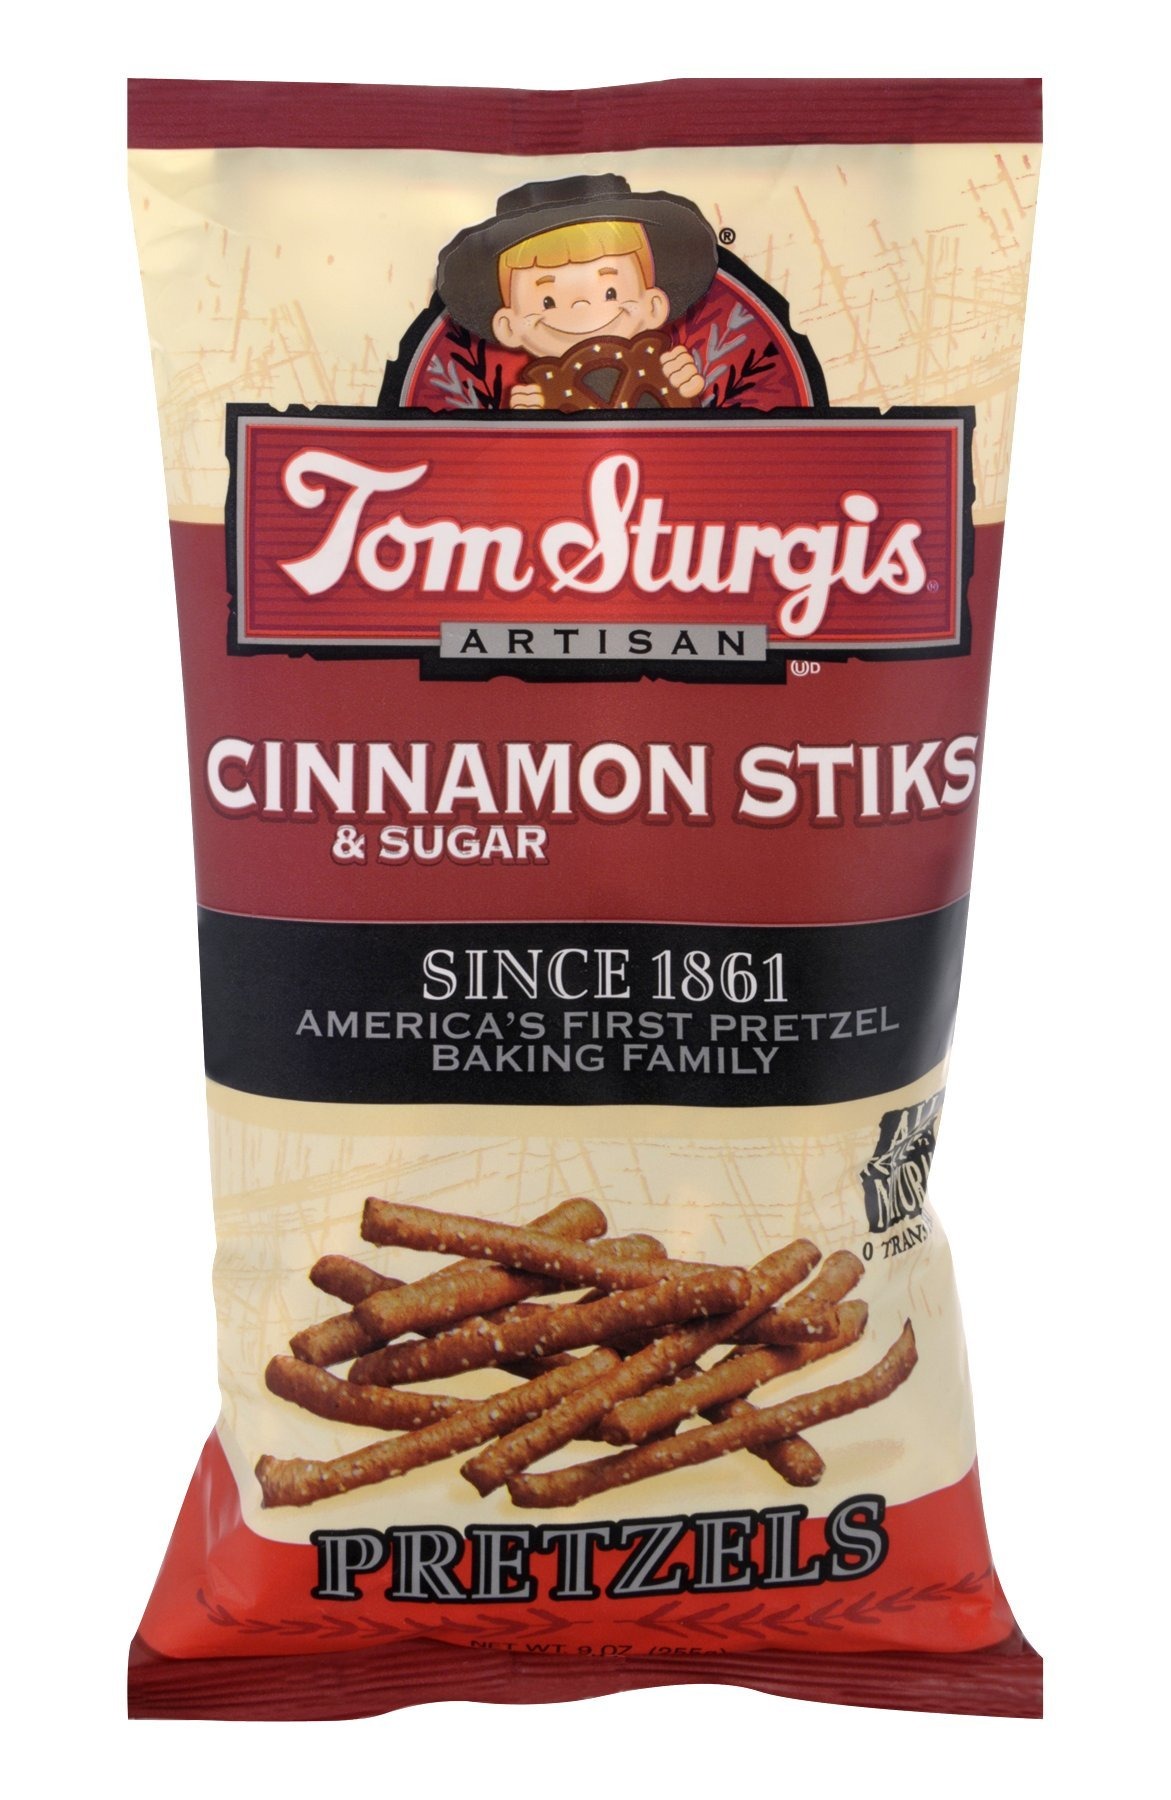
Item Name: Tom Sturgis Cinnamon Sugar Sticks Pretzels 9 oz. Bag (6 Bags)
Bullet Point 1: Cinnamon Sugar Sticks Pretzels
Bullet Point 2: Available in orders of 2, 3 or 6 bags.
Bullet Point 3: Made with all natural ingredients. There are zero grams trans fat.
Bullet Point 4: Since 1861 America's first pretzel baking family.
Product Description: Almost 150 years doing the same thing, we can hardly believe it, can you? Tom Sturgis (baking for six decades), is still improving the pretzel. Tom's father, Marriott (Tom Sr.), learned to bake artisan pretzels in the early 1900's. But you have to go back to 1861 when my great, great grandfather, Julius Sturgis, first baked pretzels to get to the origin of pretzel baking in America... almost 150 years ago. Today we have fourth, fifth, and sixth generations working together to bring you a wonderful taste of baking history. Sincerely, Bruce T. Sturgis
Value: 54.0
Unit: Ounce

Price: 44.99